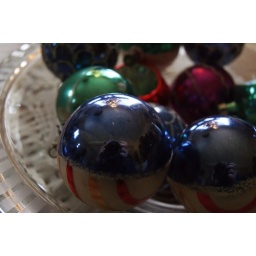
Playing around with a290 because of bad weather. High ISO 1600 shot of glass ornaments on a plate